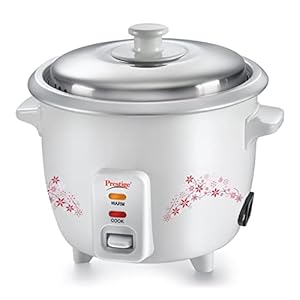
Prestige Delight PRWO Electric Rice Cooker (1 L
Category: Home&Kitchen
Price: 2280 (list price: 3045)
Rating: 4.1 (4,118 ratings)
About this product: 230 Volts, 400 watts, 1 Year